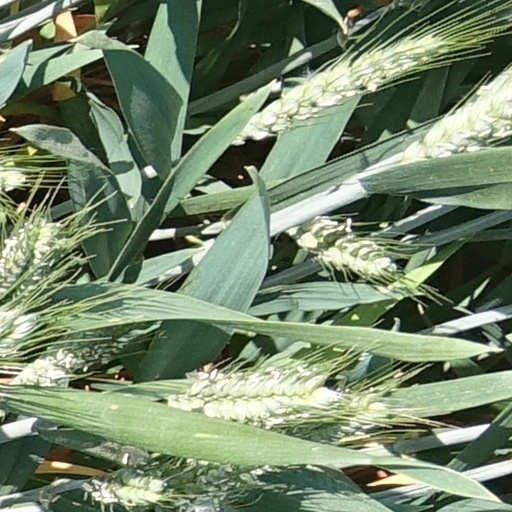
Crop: wheat